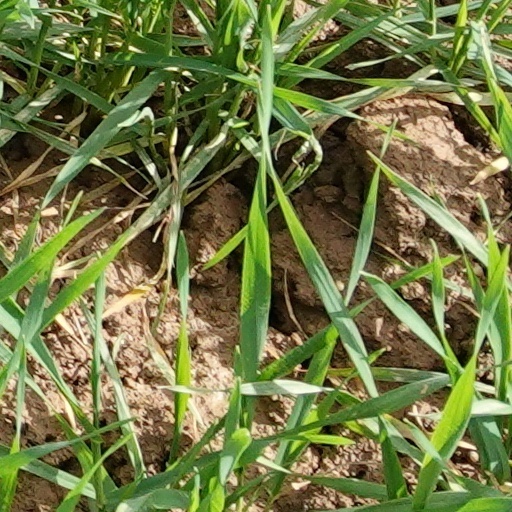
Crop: wheat